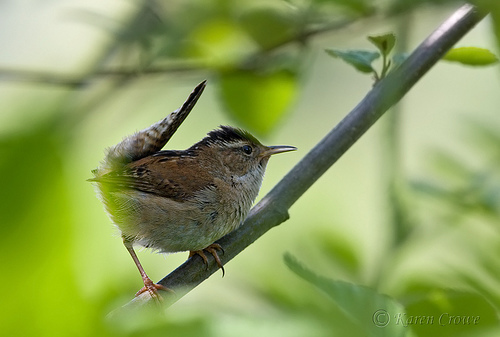
tan and brown bird with long, thin beak and black crown and inner retrices.
this bird is brown with white on its stomach and has a long, pointy beak.
a small bird with a white eye ring, black crown, and brown and black wings.
this bird has a speckled belly and breast with a short pointy bill.
bird with brown beak that is sharp and pointed, grayish brown, throat, breast, belly and abdomen
this round light brown bird has a black crown and a tail that's standing up.
this bird is spotted white and brown in color, with a skinny beak.
this plump bird has a black crest and long tail feather.
the small bird has a long beak, brown and white wings and spotted tail and wings.
this tiny bird has a brown bill and breast and darker brown wing and tail feathers.
Species: Marsh Wren